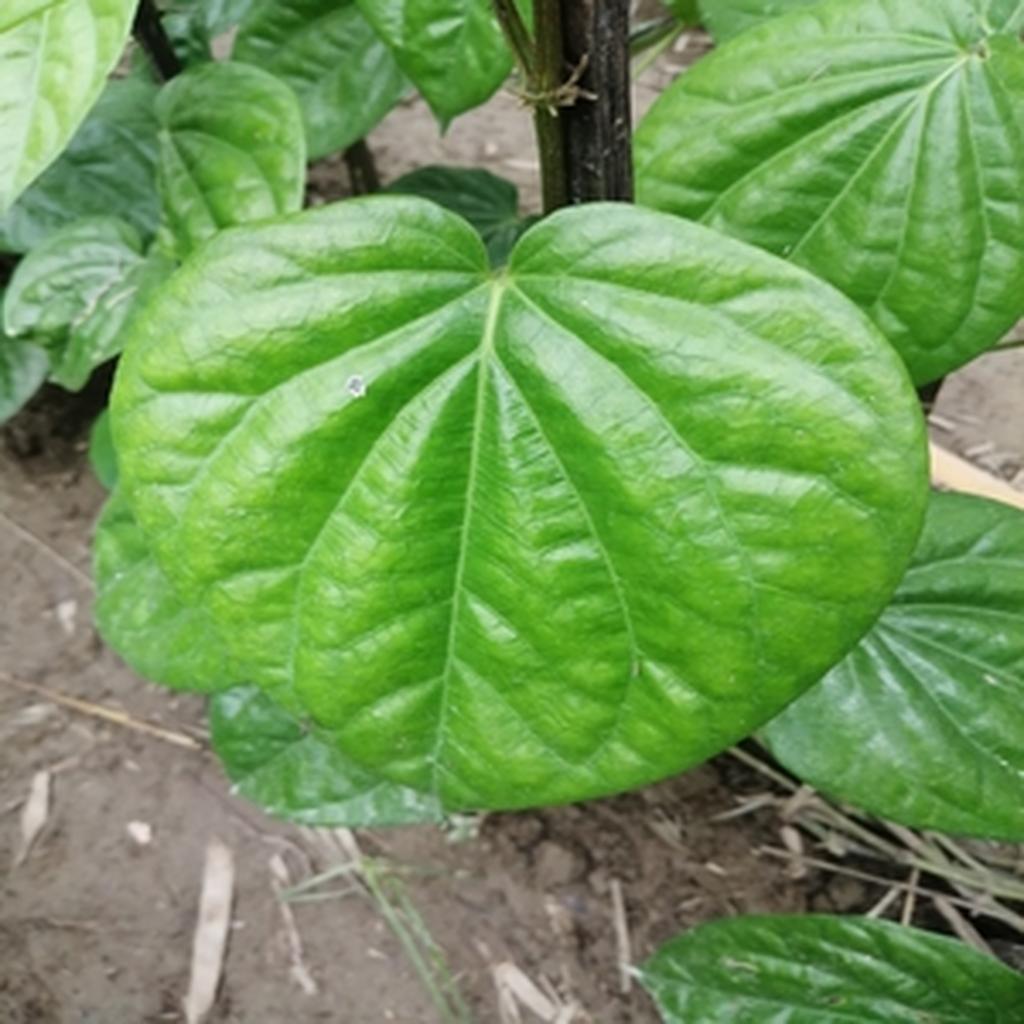
Label: Healthy_Leaf